Elevator (1995 film)

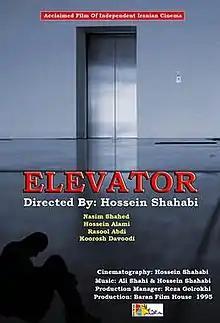

Elevator is a 1995 Iranian film written and directed by Hossein Shahabi (Persian: حسین شهابی).